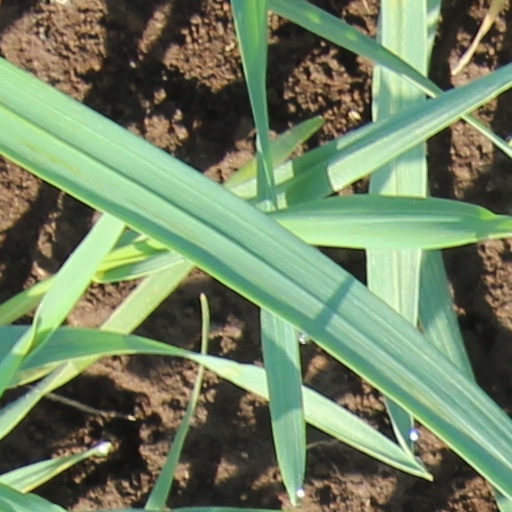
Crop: wheat